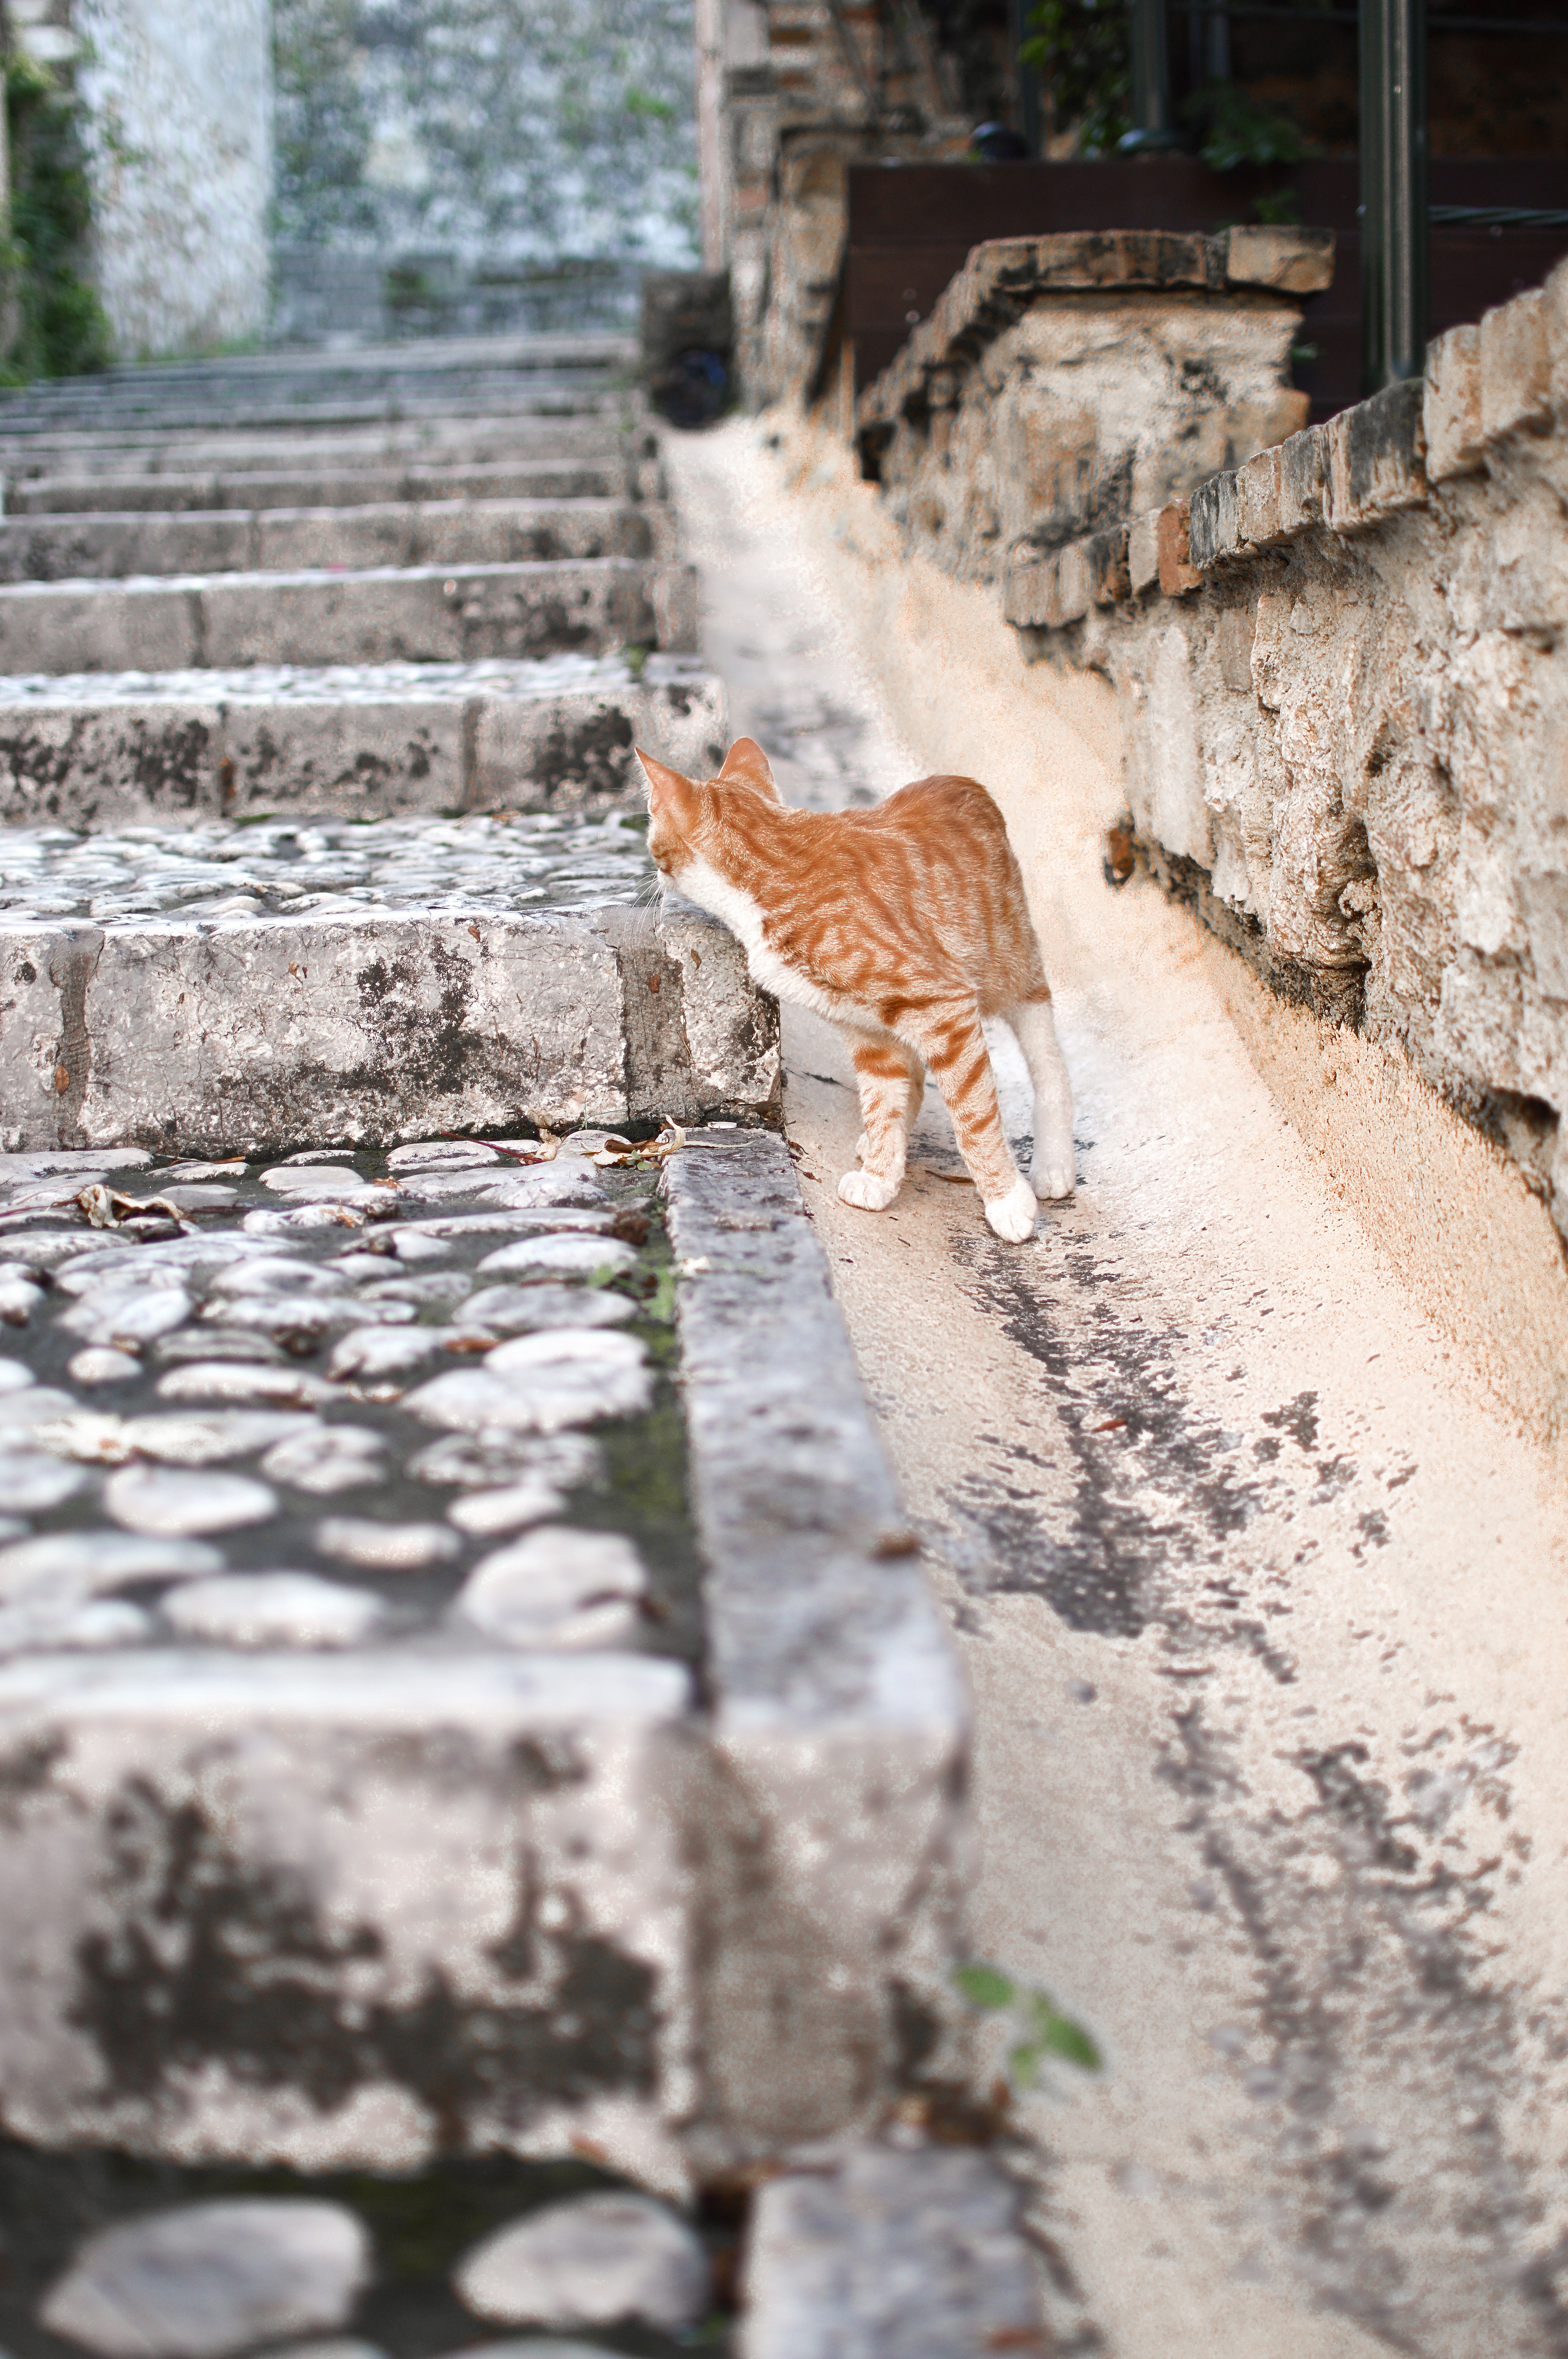
tree, water, snow, winter, wood, road, street, wall, infrastructure